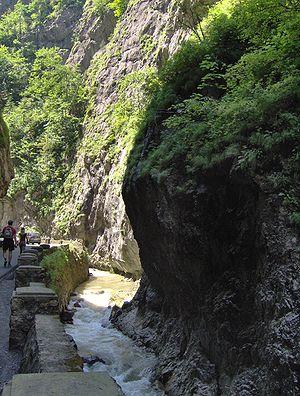
La Bicaz est une rivière roumaine située dans le centre du pays, en Transylvanie et en Moldavie, dans le județ de Harghita et dans celui de Neamț et un affluent de la Bistrița, donc un sous-affluent du Danube par le Siret.
Harghita est un județ de Roumanie situé dans le Pays sicule en Transylvanie.